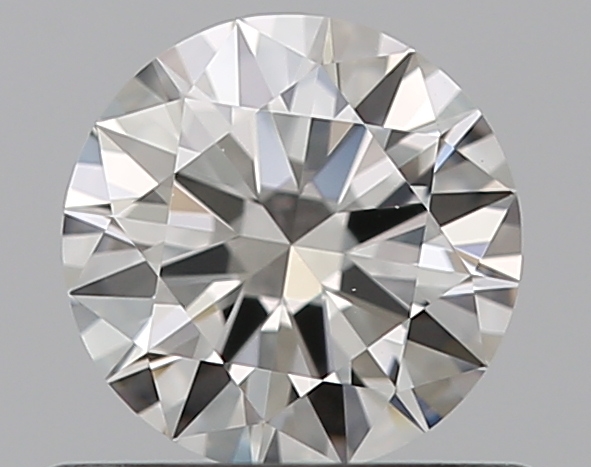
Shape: round
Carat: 0.51
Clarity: IF
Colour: H
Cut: EX
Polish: EX
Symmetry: EX
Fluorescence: N
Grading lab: GIA
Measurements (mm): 5.23 x 5.26 x 3.08